Tegua people

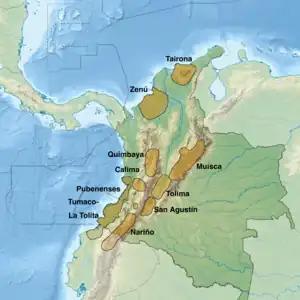
Map of pre-Columbian civilizations. The Tegua lived east of the Muisca

The Tegua or Tecua were an Arawak-speaking indigenous people of Colombia who died out in the 19th century.